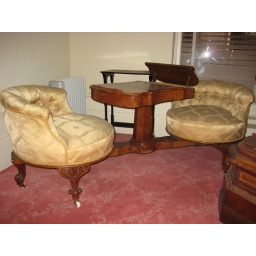
Alternative example2 x Large Tub chairs - upholstered in dark blue and white cretonne